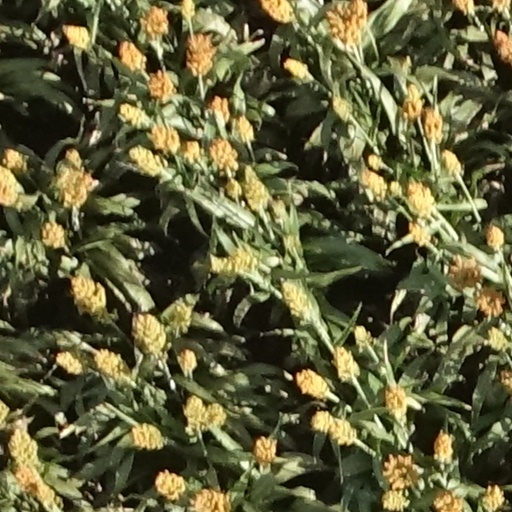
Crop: sorghum